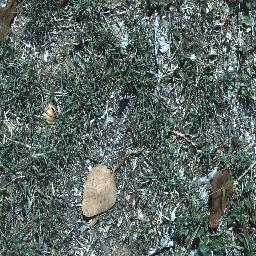
Label: negative